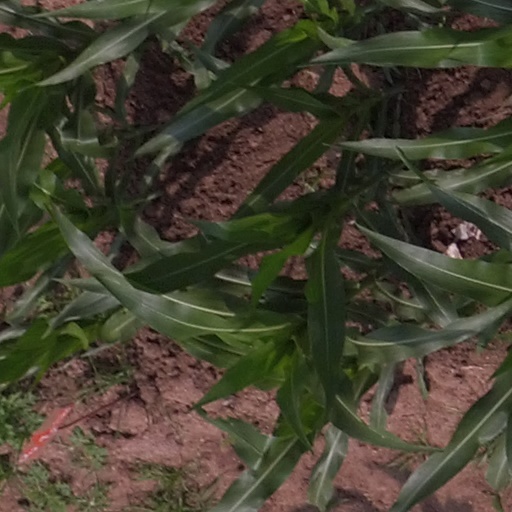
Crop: maize; corn